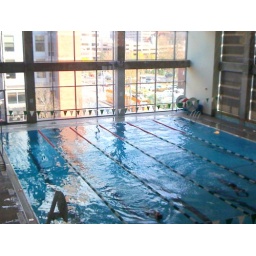
Here is an aerial shot of the swimming pool with the street car in the background.